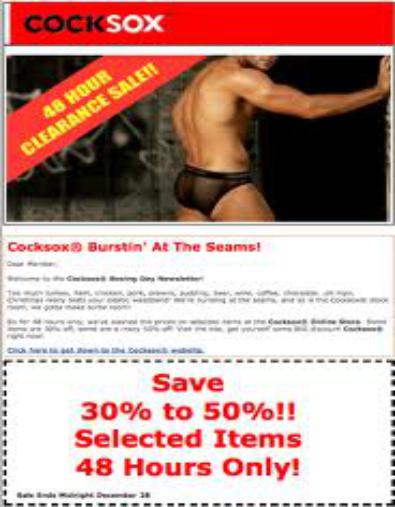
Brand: Cocksox
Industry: Clothes